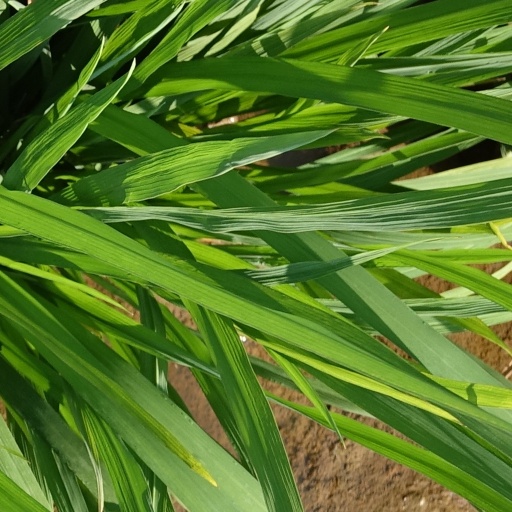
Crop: rice